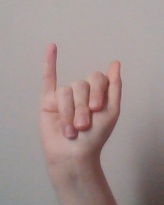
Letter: meem